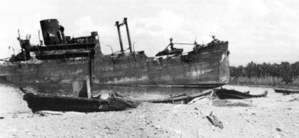
Slaget om Guadalcanal / Slagskibsbombardementet af Henderson Field
Japansk fragtskib ødelagt ved Tassafaronga af fly fra Cactus Air Force den 15. oktober.
Slaget om Guadalcanal, også kaldet felttoget på Guadalcanal, som de Vestallierede havde givet kodenavnet Operation Watchtower, var et felttog, som udkæmpedes mellem den 7. august 1942 og 9. februar 1943 på og omkring øen Guadalcanal i Stillehavskrigen under 2. verdenskrig. Det var den første store offensiv fra Vestallierede styrker mod Kejserriget Japan.